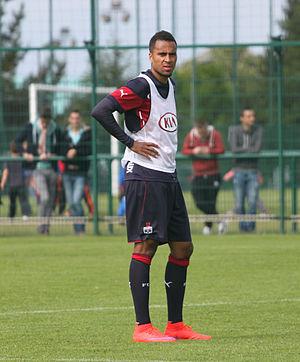
Kiese Thelin à l'entraînement.